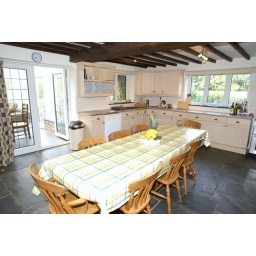
Stunning stone built house set in superb gardens, Bude